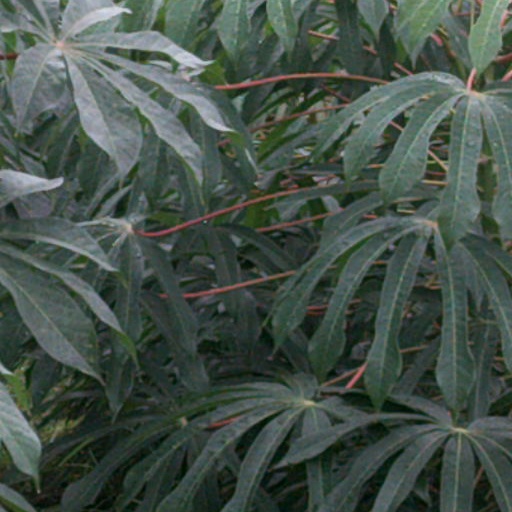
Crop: cassava